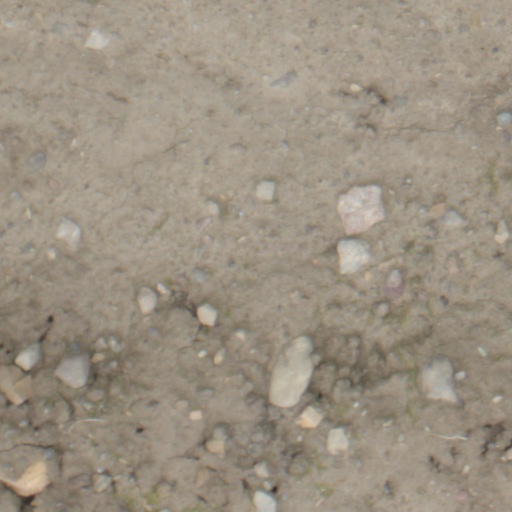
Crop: wheat